Be My Guest (talk show)

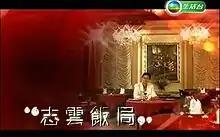

Be My Guest is a television programme produced by Television Broadcasts Limited in Hong Kong. It is originally broadcast on TVB Lifestyle Channel of TVB Pay Vision in 2006. It is also aired on certain Cathay Pacific flights. TVB released the VCD, DVD, and books. Stephen Chan Chi Wan, General Manager of TVB, is the host of this show and he interviews notable performing celebrities, politicians, business people in Hong Kong. There are also stage and ball shows of the programme but they are not released.